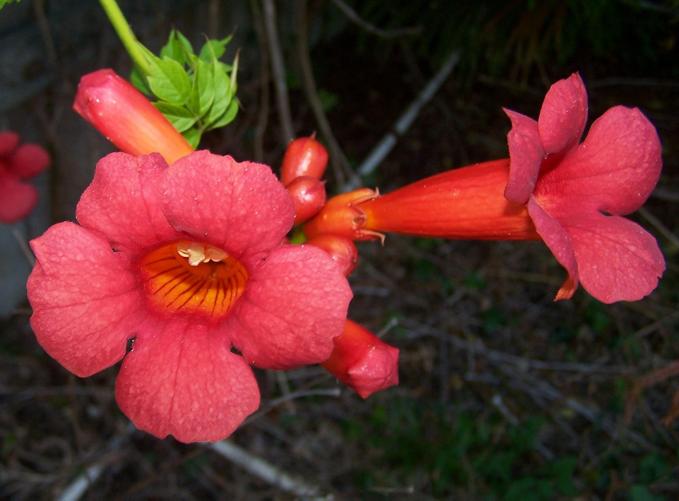
Label: trumpet creeper